Beau Carey

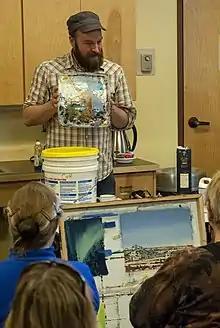

Beau Carey (born 1981) is an American painter and educator based in Albuquerque, New Mexico. He embeds himself in challenging environments to experience and record a sense of place. Carey has traveled extensively to remote places to paint. He has worked en plein air in remote areas of New Mexico, the Arctic Circle in Norway, was the first wintertime artist resident in Denali National Park, and recently spent three weeks on Rabbit Island in Lake Superior, where he was awarded one of four funded residencies. Many of his landscape paintings explore contemporary themes of globalization and environmental concerns.